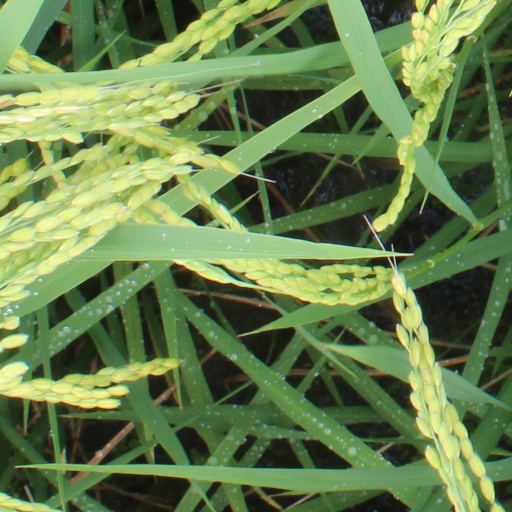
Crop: rice